Tin Oo

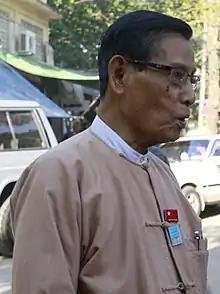
Tin Oo in 2012

Tin Oo (11 March 1927 – 1 June 2024), often referred to as U Tin Oo, was a Burmese politician, activist, and general in the Armed Forces who was one of the founders of the National League for Democracy (NLD) in Myanmar, the country's largest pro-democracy political party.